Al Thake

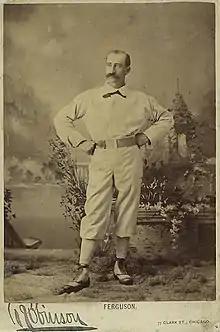
Bob Ferguson served as Thake's manager during his time with the Atlantics, and he helped arrange a benefit game to raise money for Thake's mother after Thake's death.

On September 1, 1872, Thake and a friend went fishing at Fort Hamilton, near where the Verrazano-Narrows Bridge is now located. They had just caught a fish when a wave forced Thake into the water. "The New York Post" reported that he was caught in fishing nets, while "The New York Times" stated that the current swept him away. Whatever the case, he drowned, and his body was later discovered on the banks of Bass Creek in Raritan Bay. He was just 22 years old and 20 days shy of what would have been his 23rd birthday.